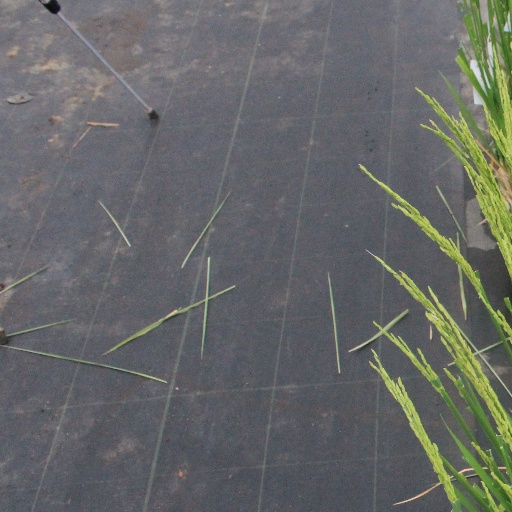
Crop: rice